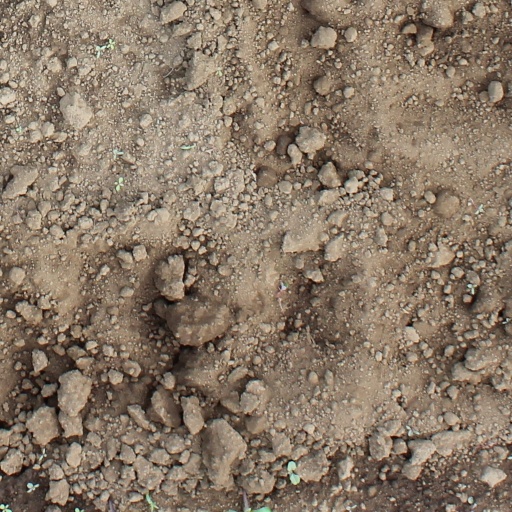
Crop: soybean